Marine Corps Air Station Iwakuni

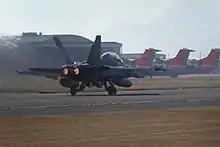
USMC F/A-18D takes off from MCAS Iwakuni in December 2005

On 22 November 2017, a C-2A Greyhound cargo plane with 11 crew and passengers aboard crashed southeast of Okinawa after departing the base for the aircraft carrier USS Ronald Reagan. Eight of the 11 on board were rescued.